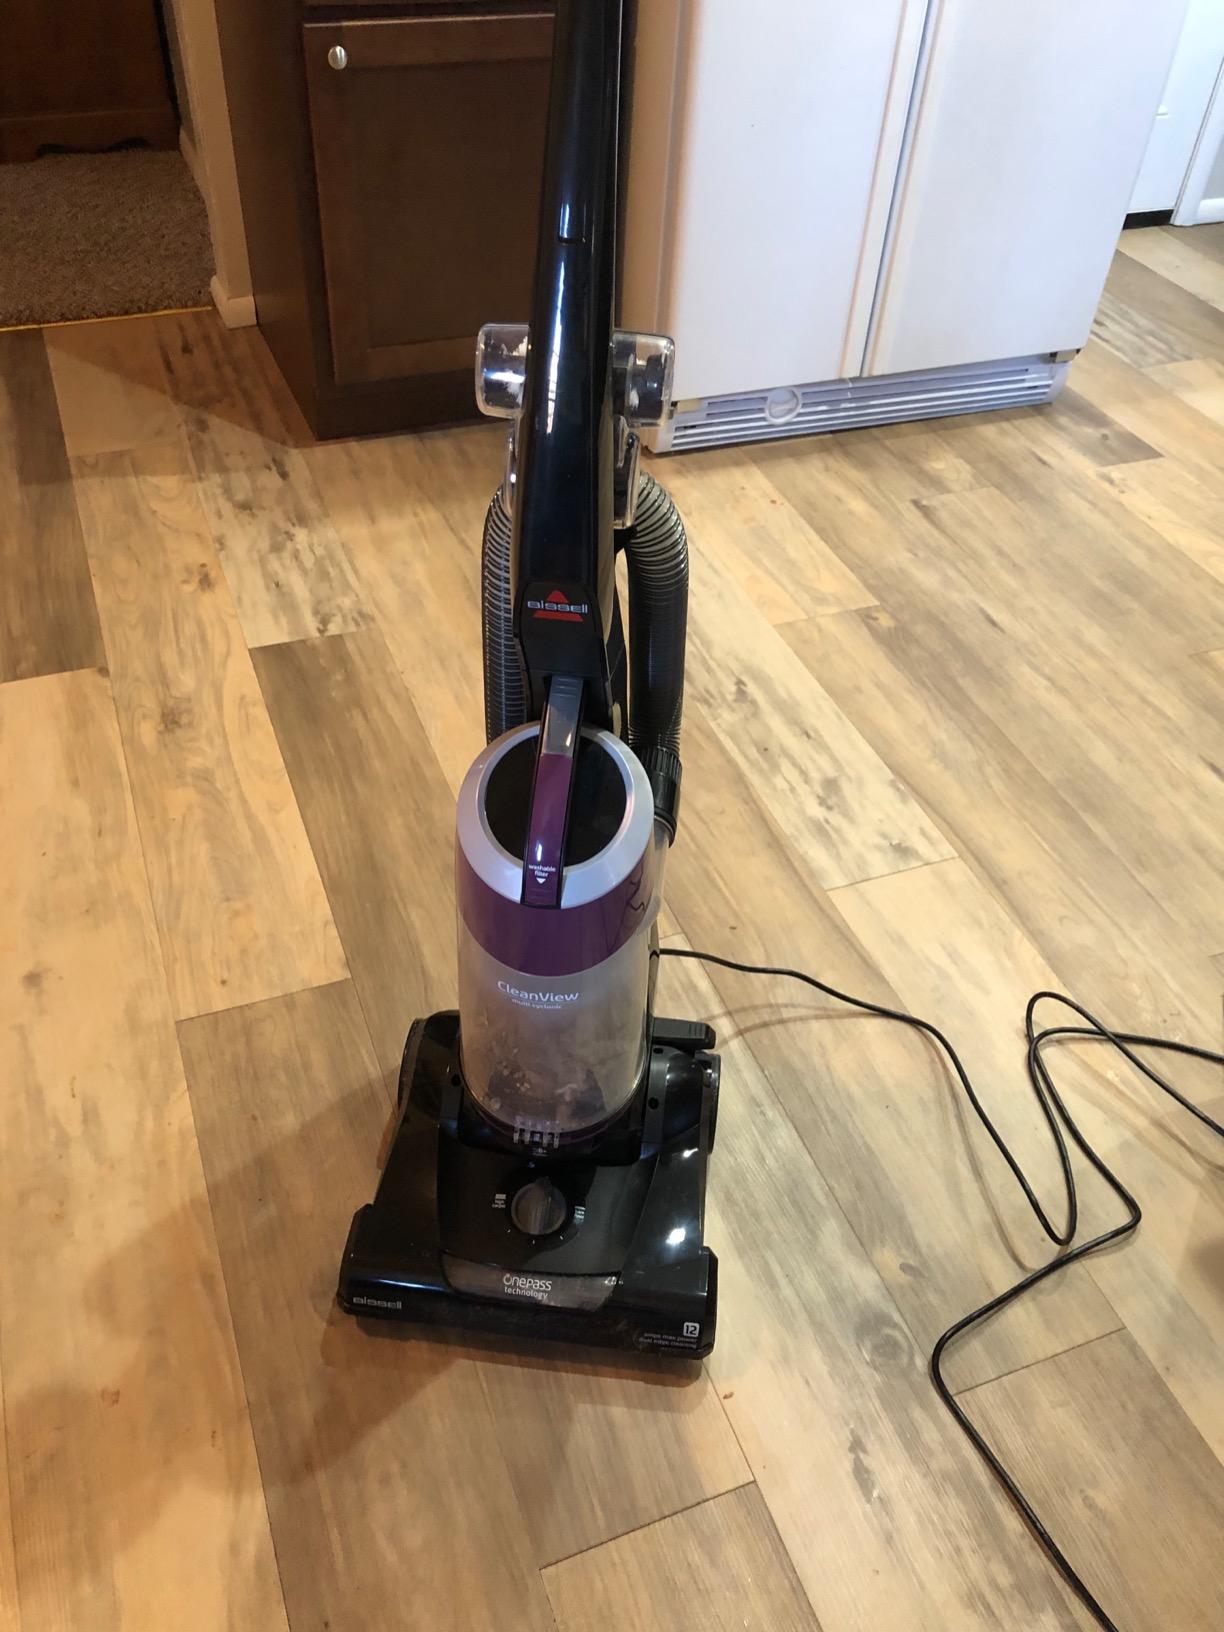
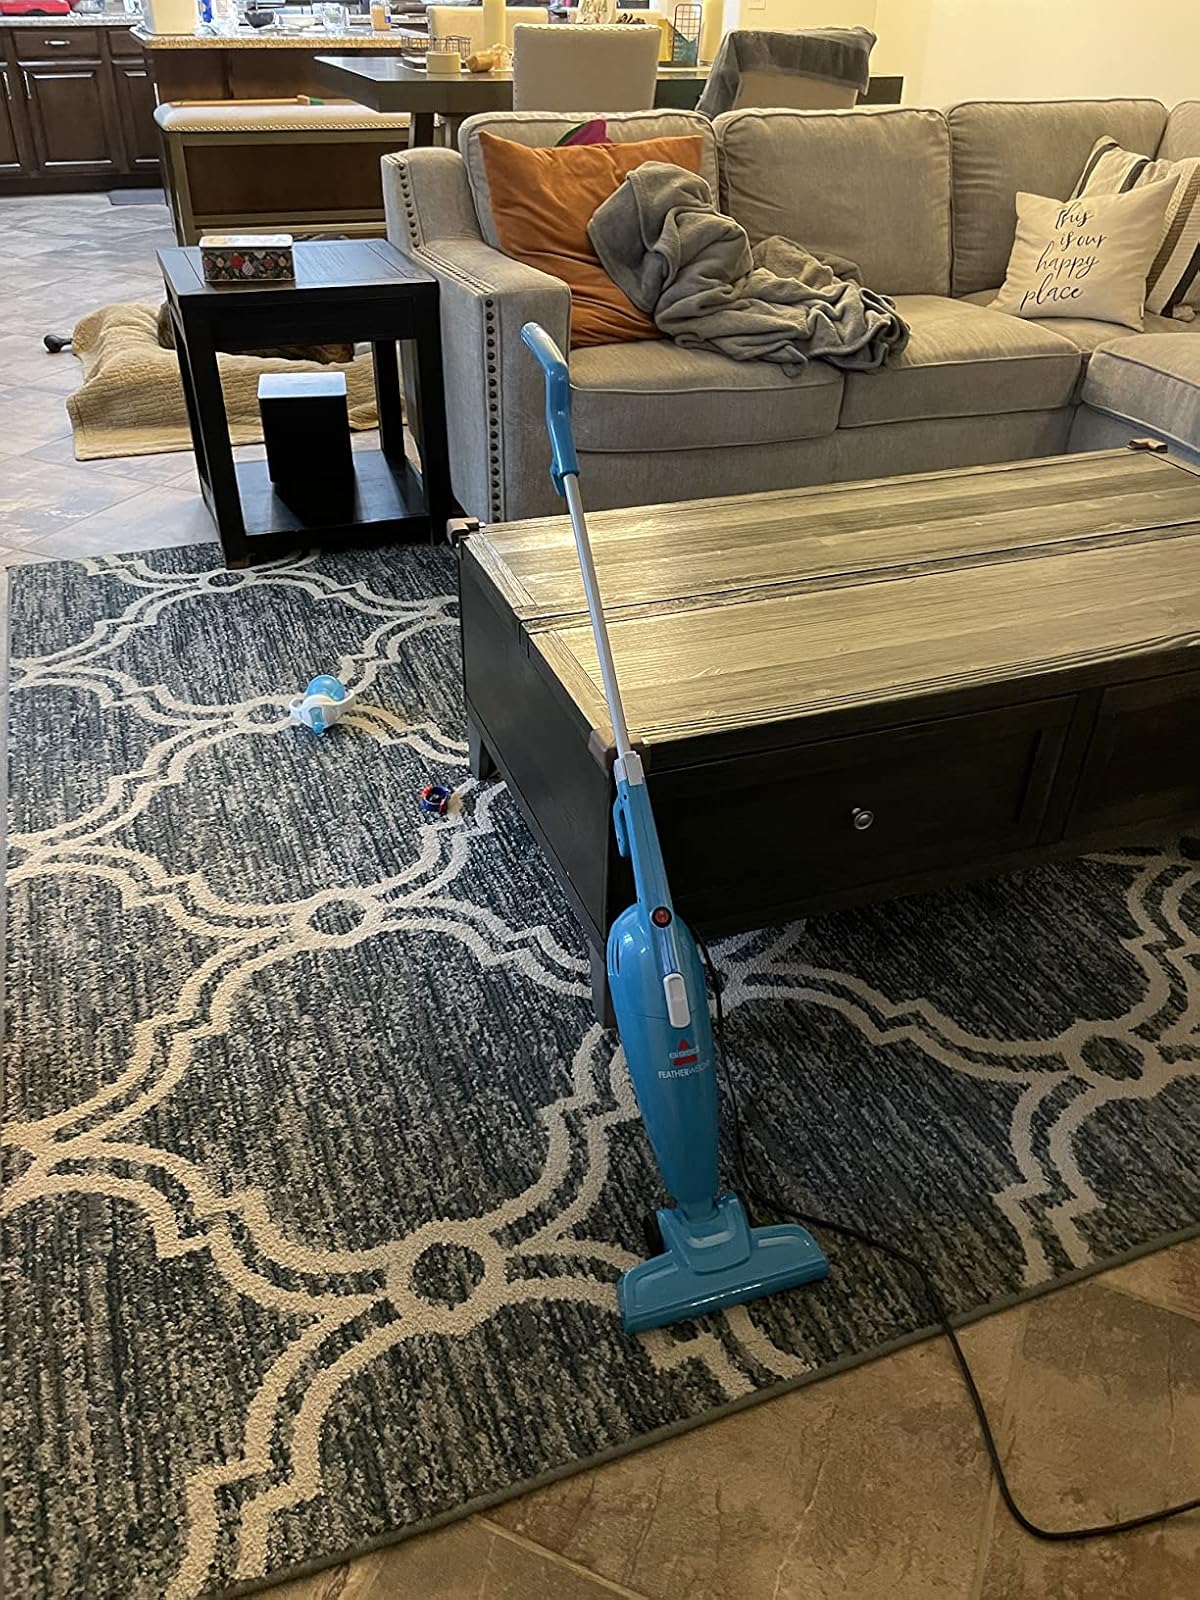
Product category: items_vacuum
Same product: no